As Summers Die

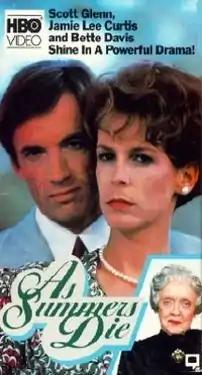

As Summers Die is a 1986 American made-for-television drama film starring Scott Glenn, Jamie Lee Curtis, Bette Davis and Beah Richards, directed by Jean-Claude Tramont. The film is loosely based on Winston Groom's 1980 novel of the same name about greed, bigotry and justice in late 1950s segregationist southern Louisiana. It was filmed in Valdosta and Quitman Georgia and premiered on HBO on May 18, 1986. The film was the last television film produced by HBO Premiere Films before being folded into HBO Pictures, with the next Premiere film, "Apology", released under that banner. It was later released on VHS by HBO/Cannon Video.